Hirsch conjecture

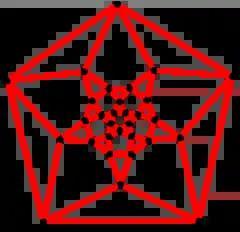
The graph of an Icosidodecahedron, an example for which the conjecture is true.

In mathematical programming and polyhedral combinatorics, the Hirsch conjecture is the statement that the edge-vertex graph of an "n"-facet polytope in "d"-dimensional Euclidean space has diameter no more than "n" − "d". That is, any two vertices of the polytope must be connected to each other by a path of length at most "n" − "d". The conjecture was first put forth in a letter by to George B. Dantzig in 1957 and was motivated by the analysis of the simplex method in linear programming, as the diameter of a polytope provides a lower bound on the number of steps needed by the simplex method. The conjecture is now known to be false in general.